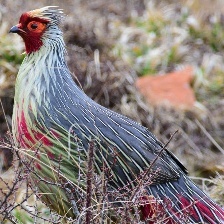
Species: BLOOD PHEASANT
Scientific name: ITHAGINIS CRUENTUS